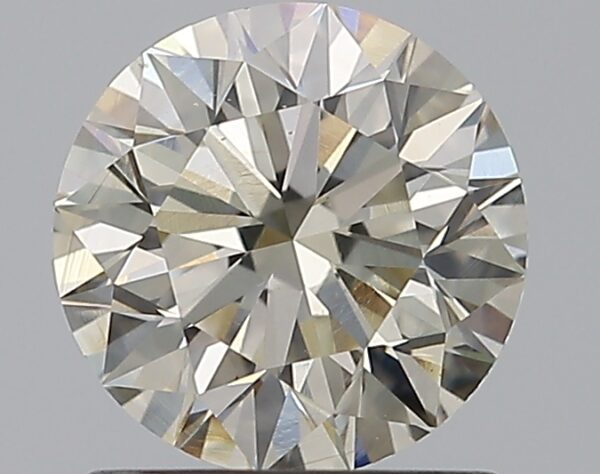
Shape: round
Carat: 1
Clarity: SI1
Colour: L
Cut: EX
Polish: EX
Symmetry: EX
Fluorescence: F
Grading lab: GIA
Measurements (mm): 6.36 x 6.39 x 3.99